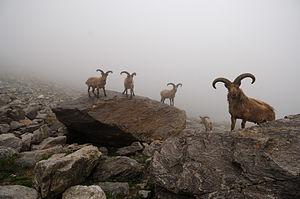
Le Tur du Caucase occidental ou chèvre du Caucase occidental, ou simplement chèvre du Caucase est une espèce de mammifère herbivore de la famille des bovidés que l'on rencontre dans le Caucase de l'Ouest à une altitude de 800 à 4 000 m. Elle vit notamment dans la réserve naturelle du Caucase.
La réserve naturelle de haute montagne de Kabardino-Balkarie est une réserve naturelle d'État située en Russie, en Kabardino-Balkarie. Elle a été instituée le 8 janvier 1976 et couvre 82 642 hectares. La zone surveillée est de 26 000 hectares.